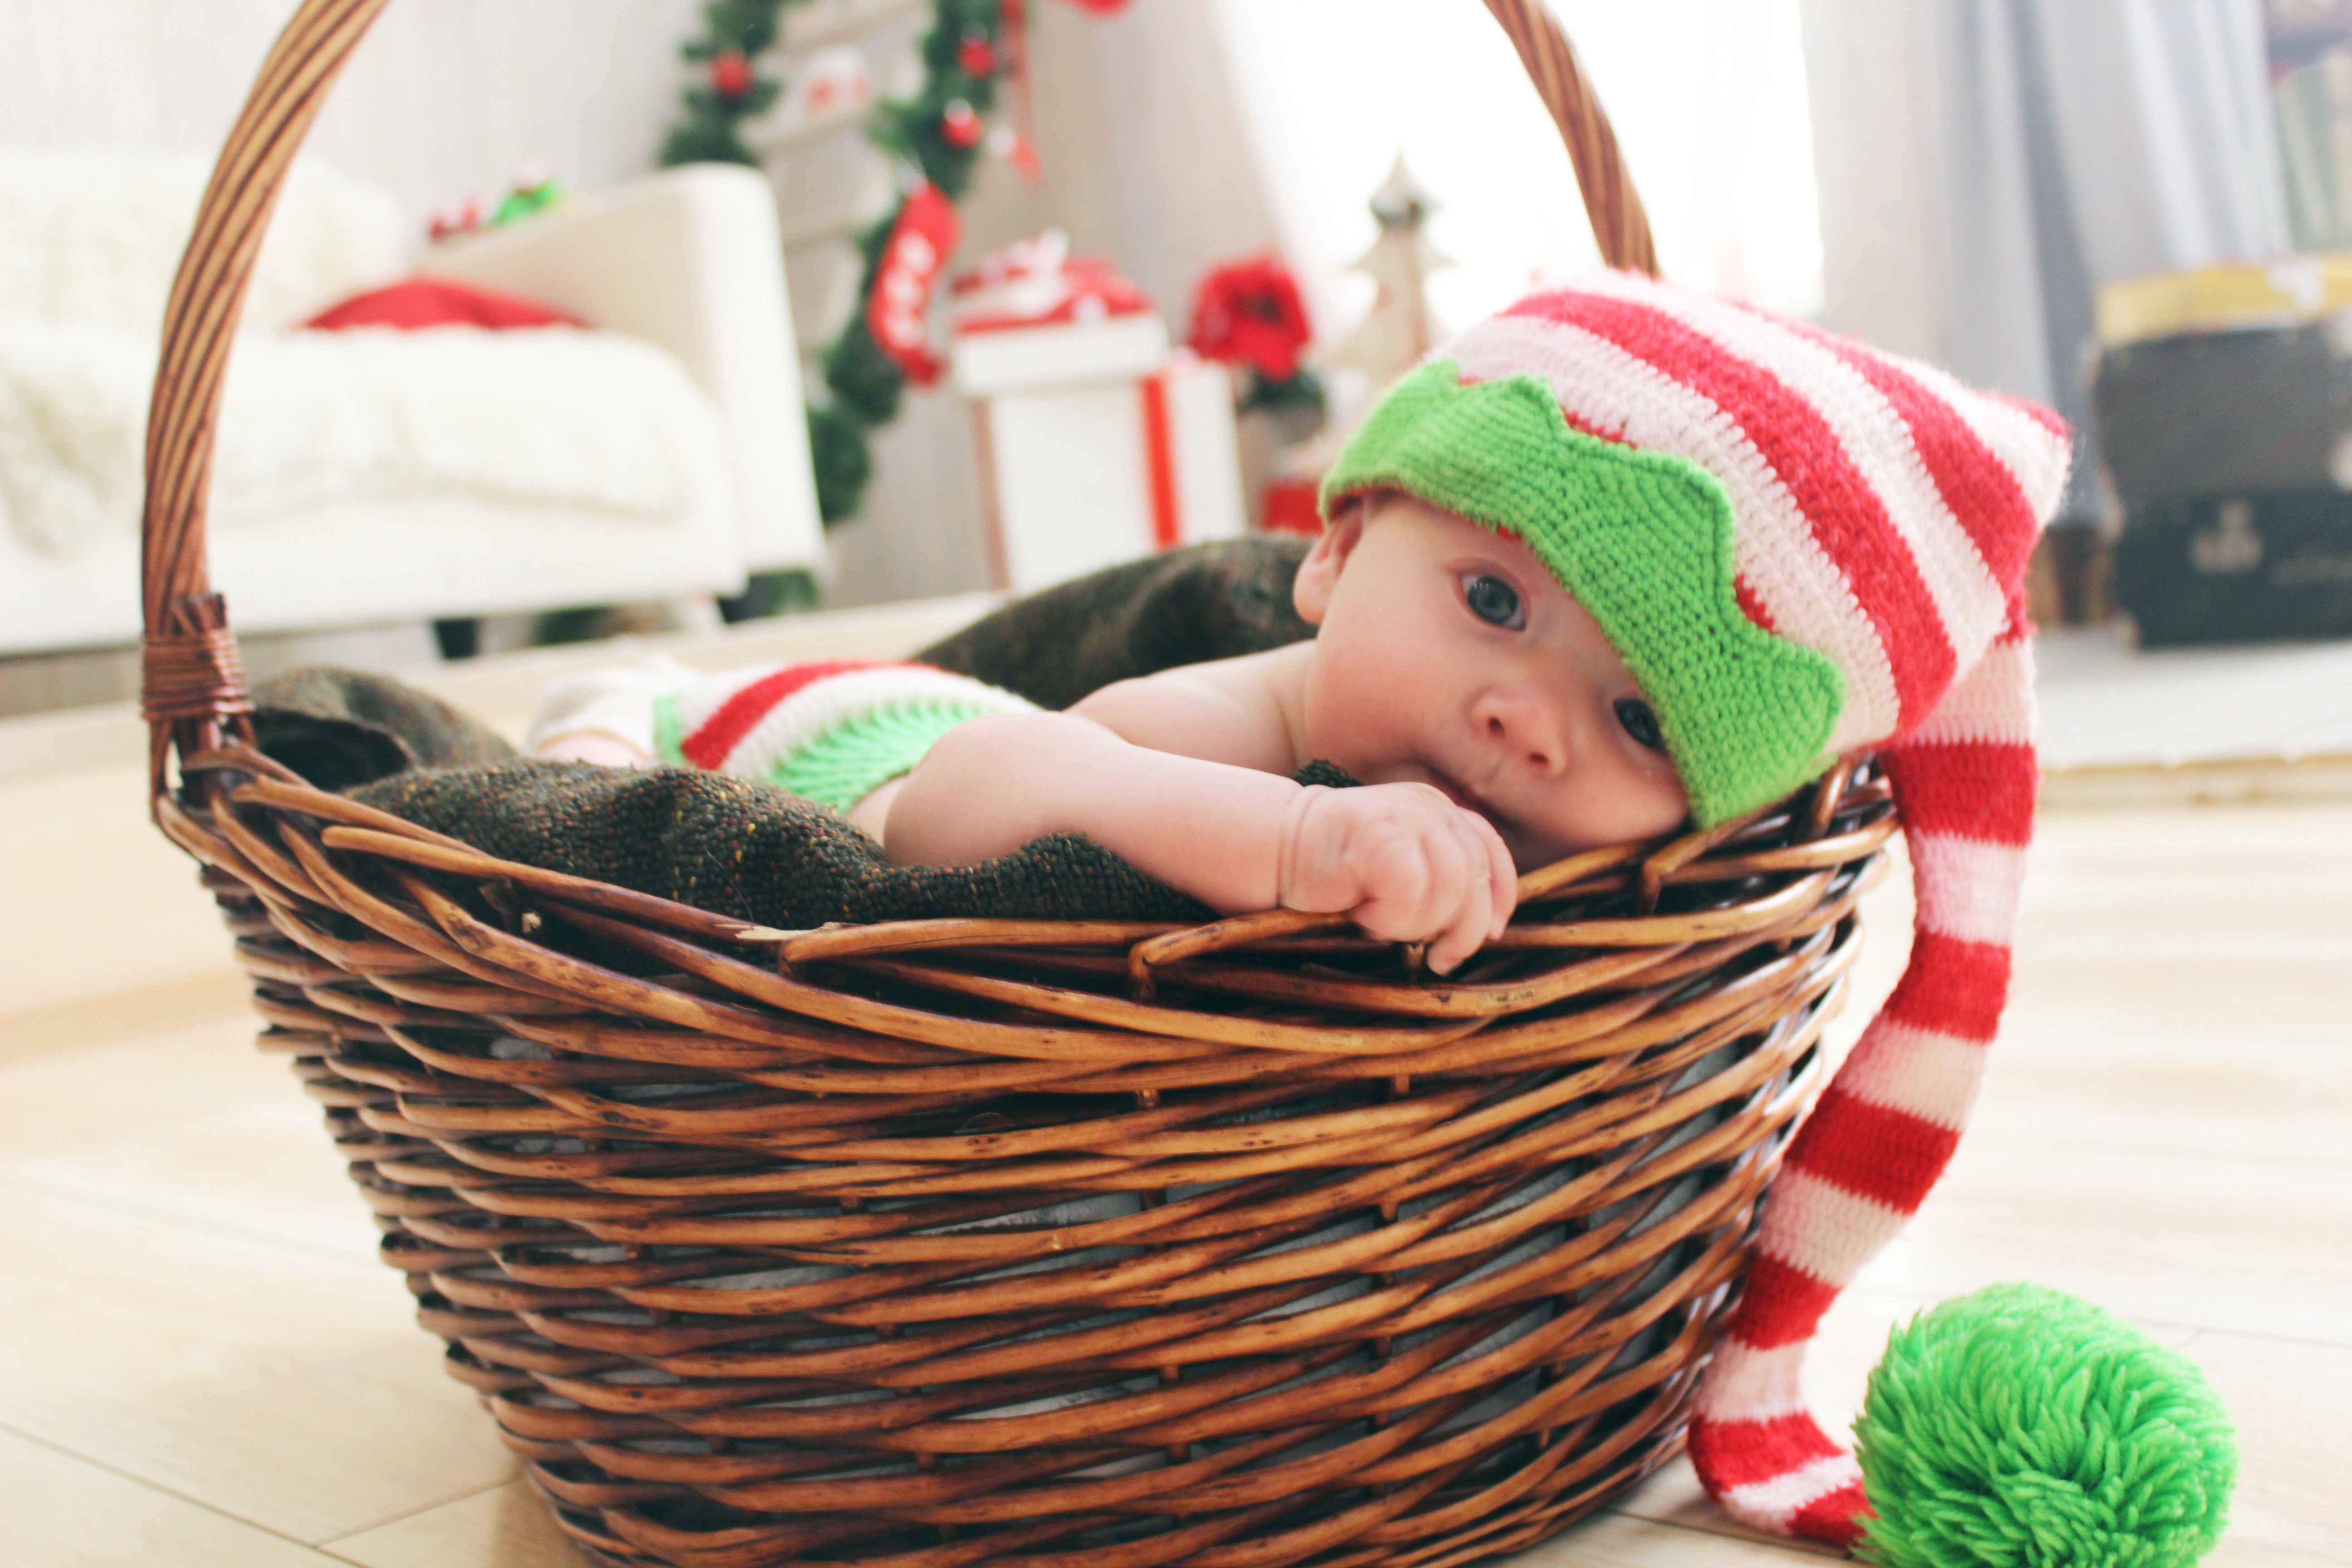
play, green, basket, baby, product, gnome, new year's eve